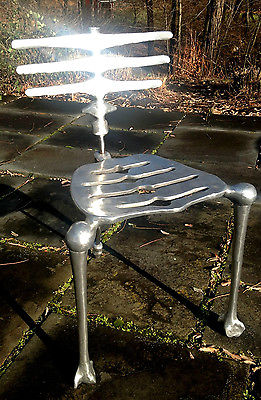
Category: chair